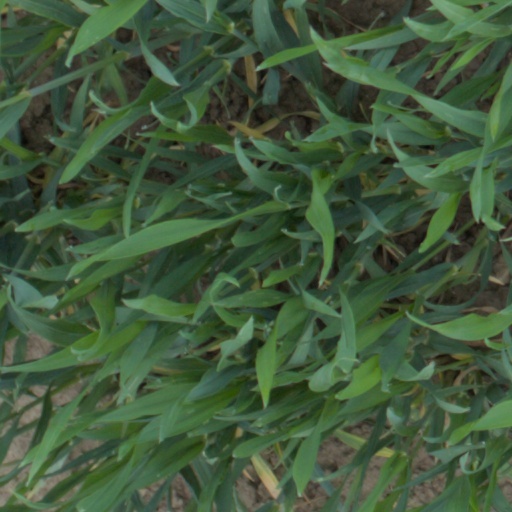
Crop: wheat